Free Delivery

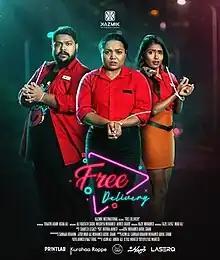
Official film poster

Free Delivery is a 2023 Maldivian dark comedy film written and directed by Ilyas Waheed. Produced by Asim Ali, Amira Ali and Ilyas Waheed under Kazmik International, the film stars Thaathi Adam, Aisha Ali, Ali Raufath Sadiq, Washiya Mohamed and Ahmed Sharif in pivotal roles. The film was released theatrically on 4 November 2023.